14th Weapons Squadron

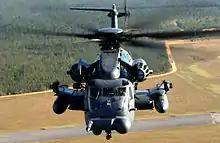
An MH-53 Pave Low helicopter at Hurlburt Field, Florida

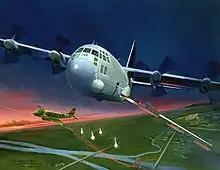
"From SPOOKY to Spectre" from the USAF Art Collection, artist depiction of an AC-130 Spectre and AC-47 Spooky gunship, both engaging targets

The current unit was organized as the Weapons School Special Operations Forces Division on 15 March 2000 at Hurlburt Field, Florida. The unit designation was changed to Detachment 1, 16th Operations Group on 10 August 2000 to align it with the group charged with providing aircraft and personnel who would help build the course.